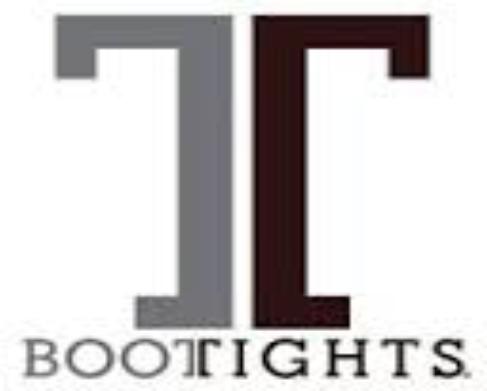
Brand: Bootights
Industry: Clothes